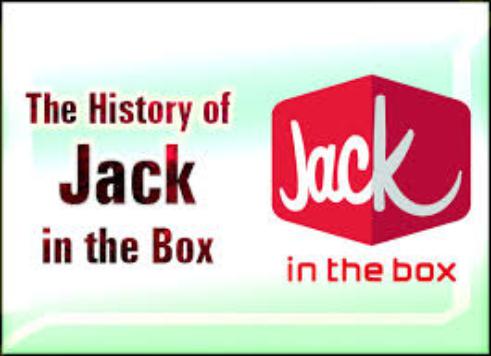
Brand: jack in the box
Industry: Food